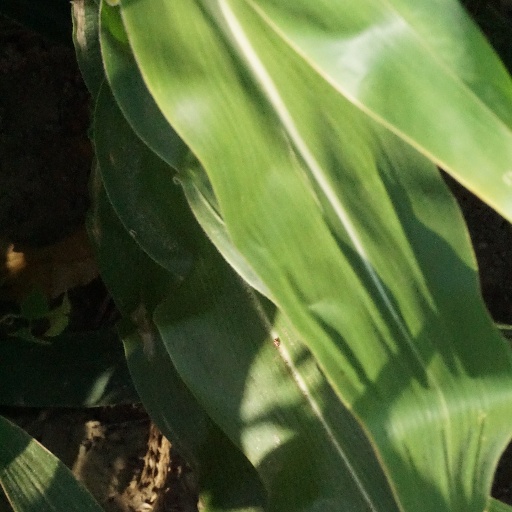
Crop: maize; corn